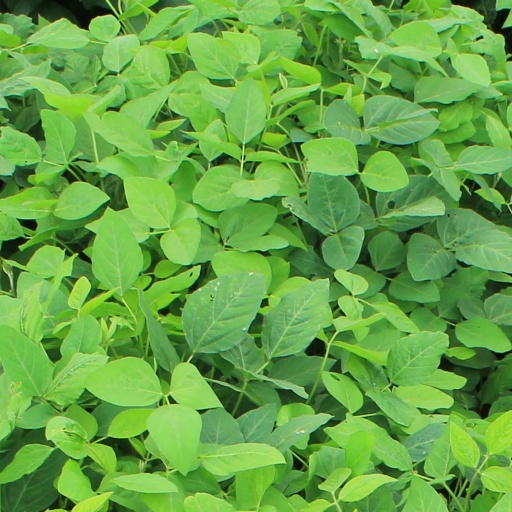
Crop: soybean